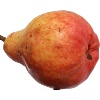
Label: Pear Red 1